Jeff Gilberthorpe

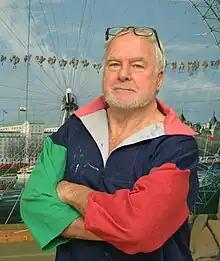

A dual British/Australian citizen, resident in Australia between 1982 and 2008, he is known primarily for "The Icon Collection" series of paintings. He is also the creator of the "Kookaburra Creek" paintings and stories and a noted wildlife artist who has exhibited several times for the Wildfowl Trust charity in Great Britain.